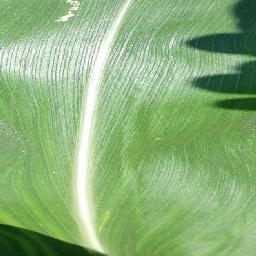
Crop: corn
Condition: (maize)_healthy